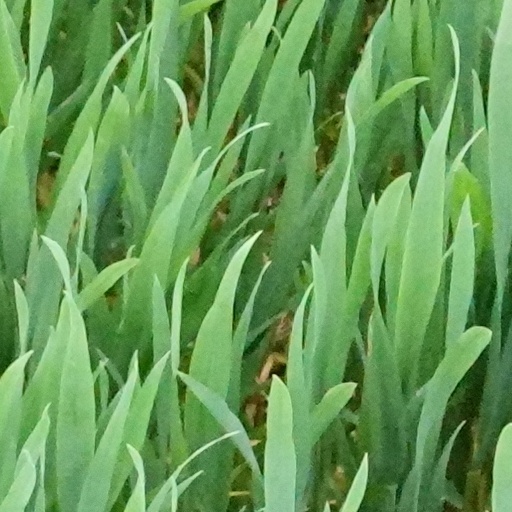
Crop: wheat